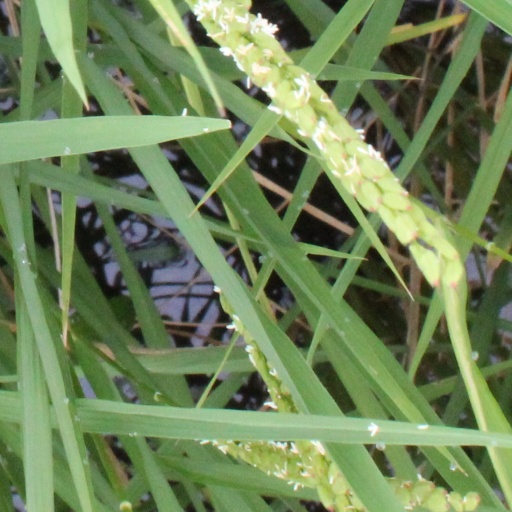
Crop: rice